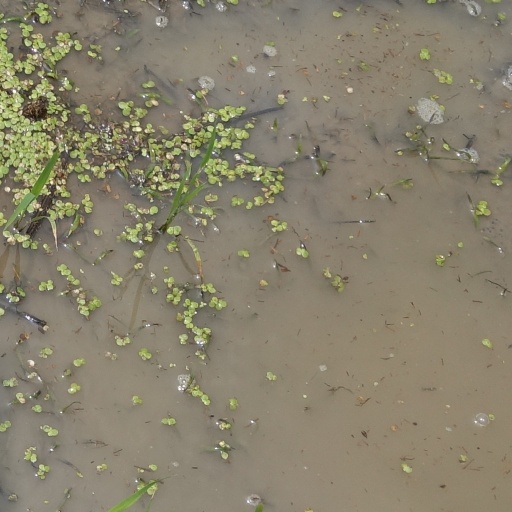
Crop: rice